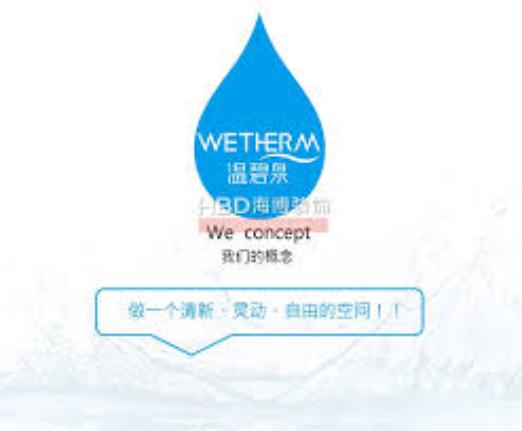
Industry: Necessities